SmartLynx Airlines Estonia

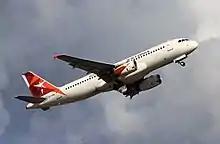
SmartLynx Airlines Estonia Airbus A320-200

On 28 February 2018, a SmartLynx Estonia Airbus A320-214 (registered ES-SAN) whilst operating for SmartLynx Estonia Flight 9001, was a training flight for 4 new student pilots. Aboard the flight was also an Instructor, a second pilot and an Estonian Civil Aviation Administration inspector. The flight had to do five touch-and-go landing cycles and two full-stop landings for each student. While one of the student pilots was controlling the aircraft during takeoff, they lifted the side-stick back; however, the aircraft ceased to respond. It soon gained altitude but thereafter rapidly lost elevation, and engine 2 hit the runway and again gained altitude and climbed to 1590 ft, and subsequently pitched down again. The aircraft also was not responding to several flight inputs. Pilots used manual pitch trim and engine thrust to stabilize the flight path and make a turn back to the runway. Shortly after, engine 2 flamed out and failed; and, during final approach, engine 1 also flamed out and failed. The safety pilot recognized the problem in time, and the instructor took control from the trainee. The aircraft touched down hard from the runway. No one aboard was killed; however, there was severe damage to the aircraft, and it was subsequently written off.